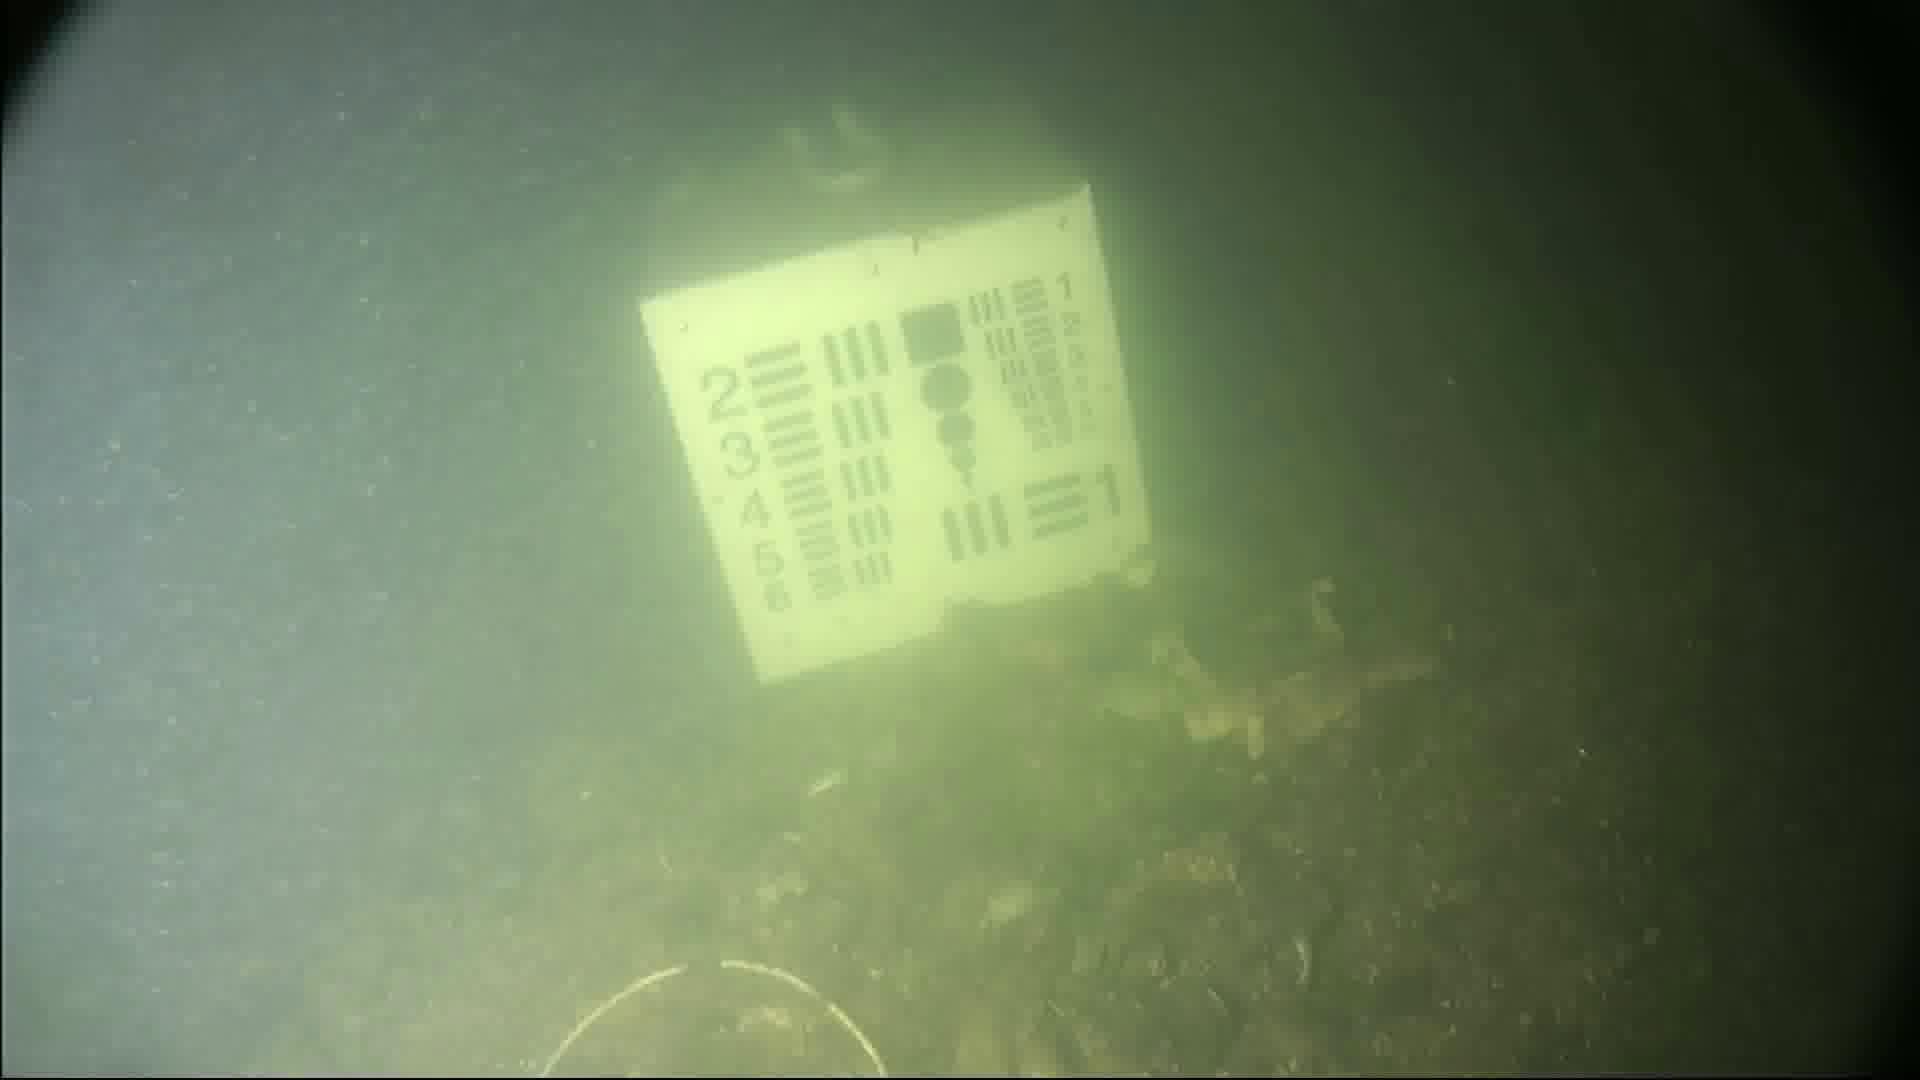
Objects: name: crab
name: starfish